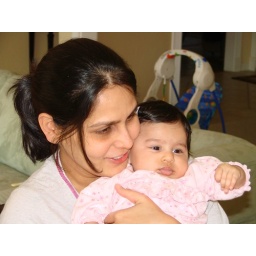
Mommy likes to dress my in pink